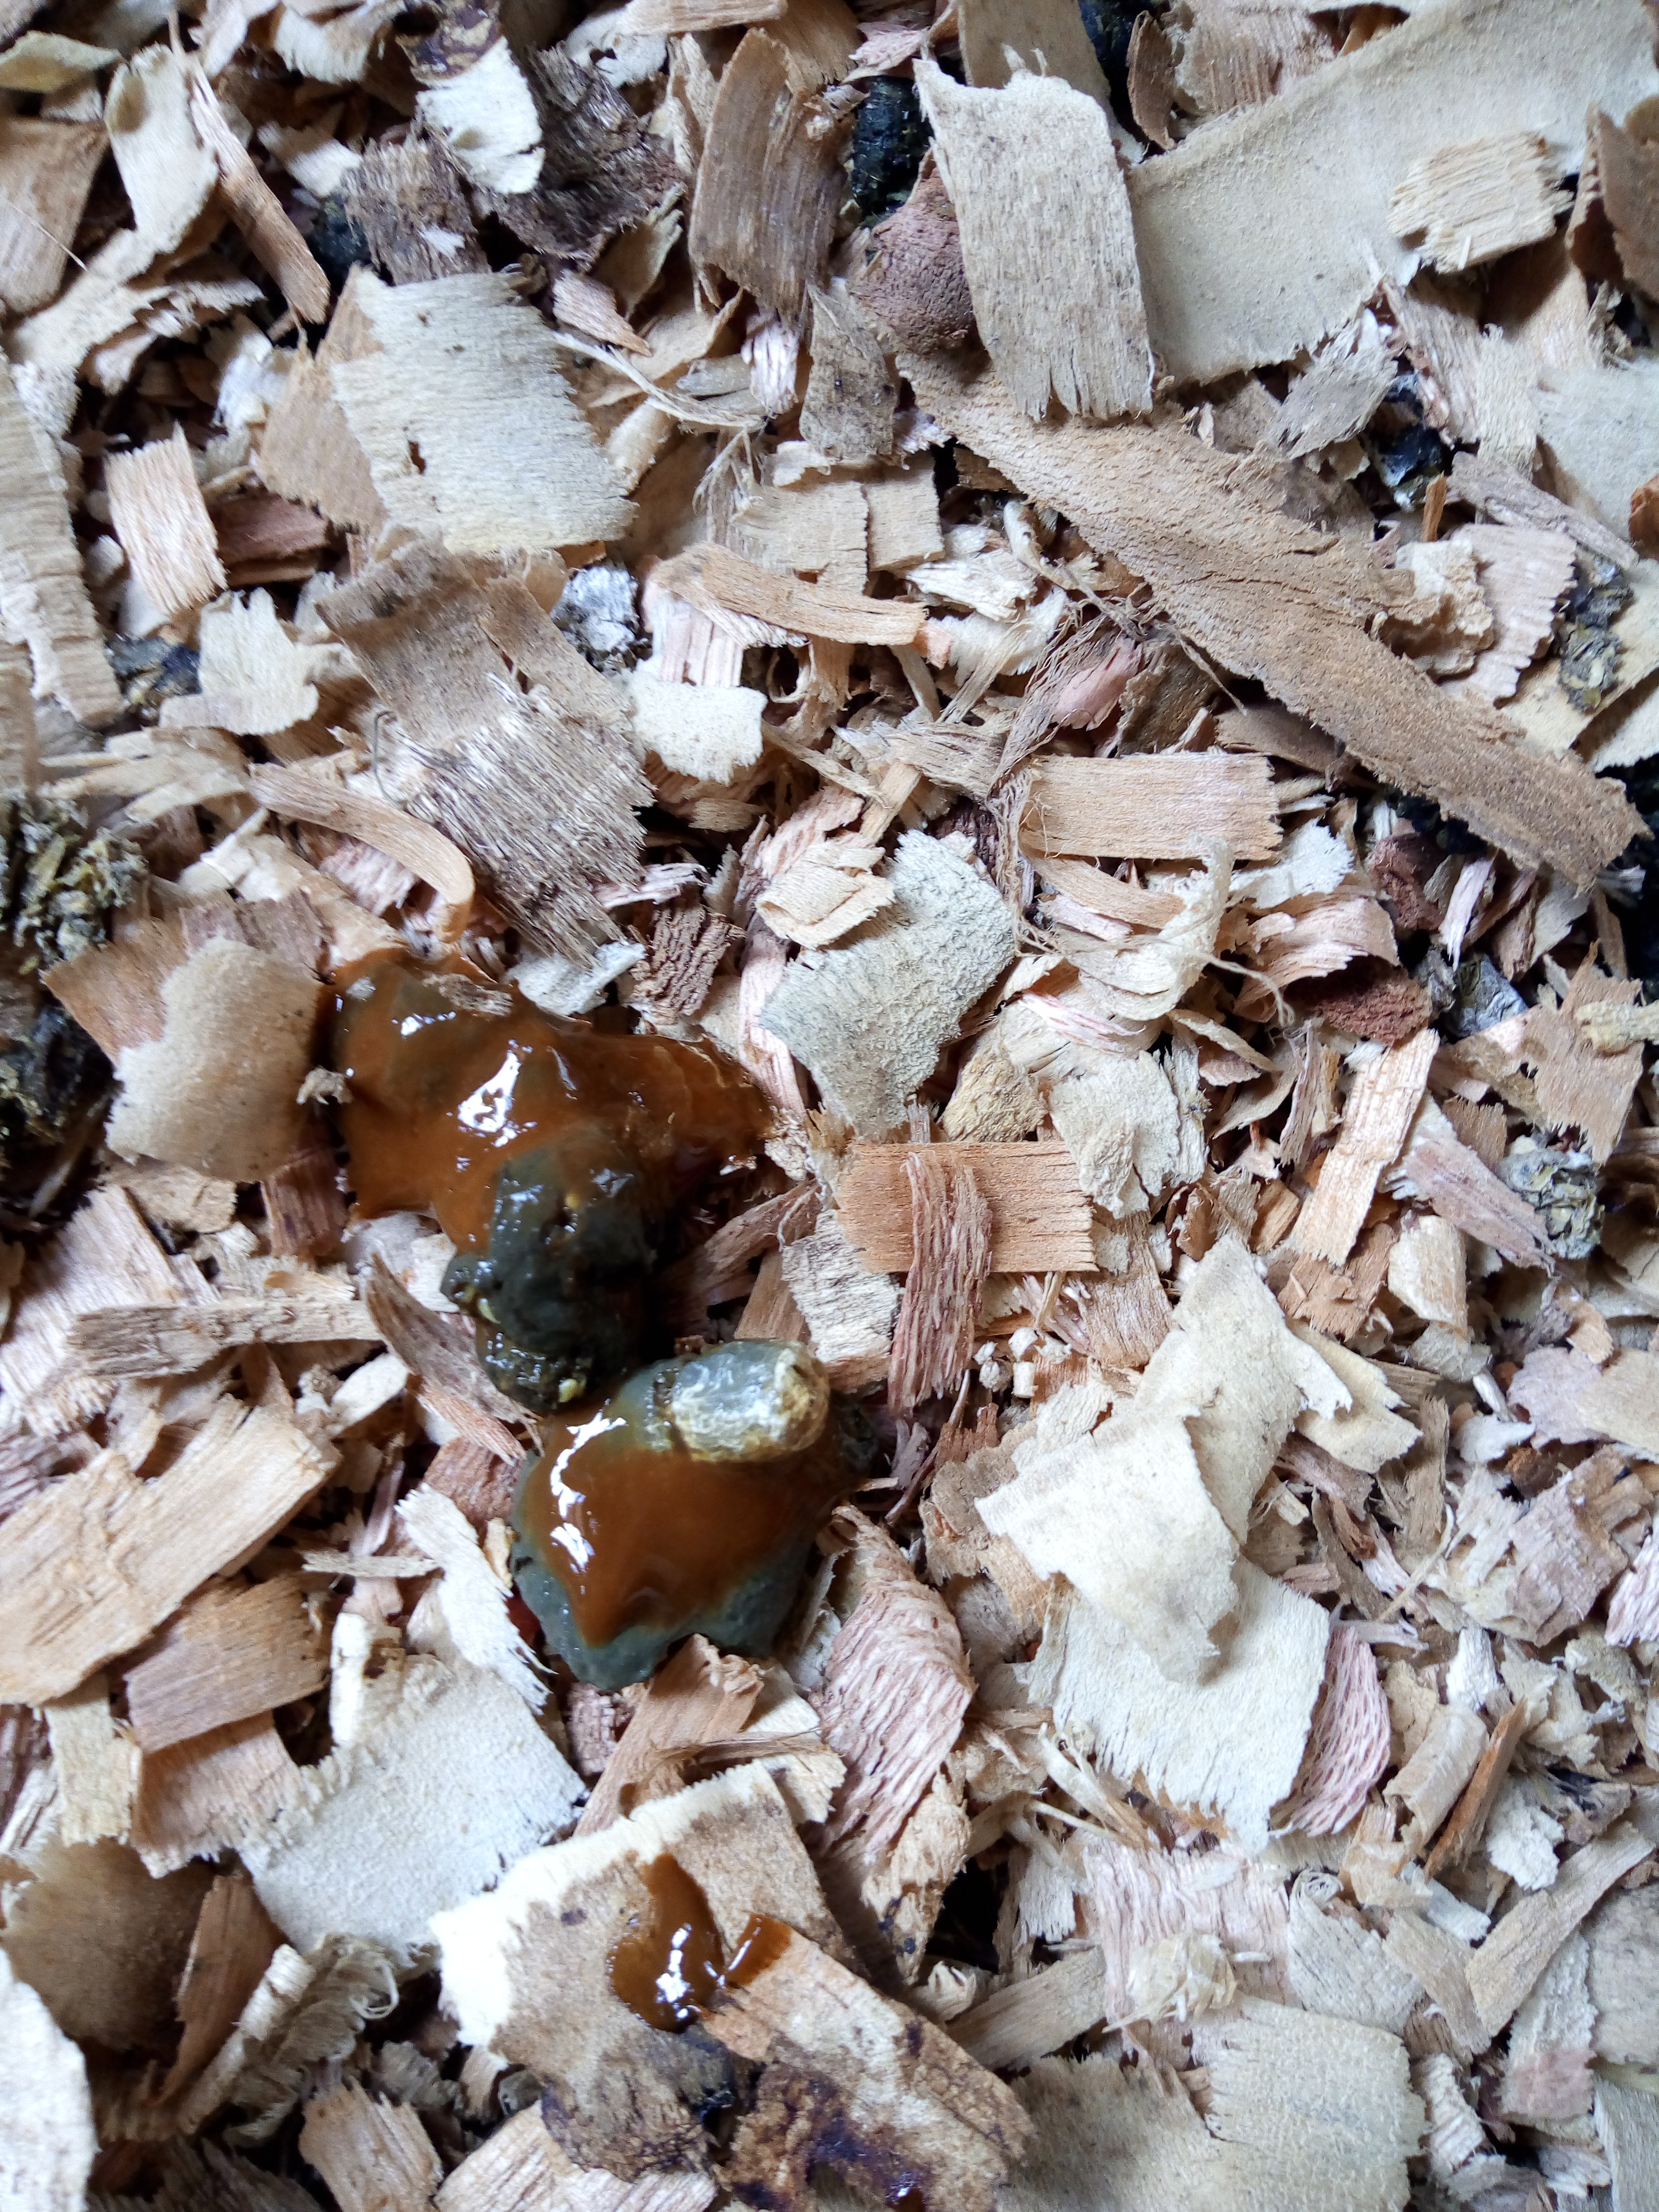
PCR-confirmed diagnosis: Coccidiosis